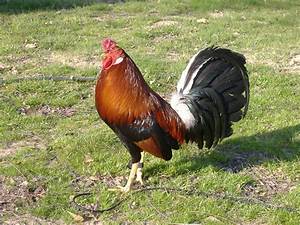
Label: chicken